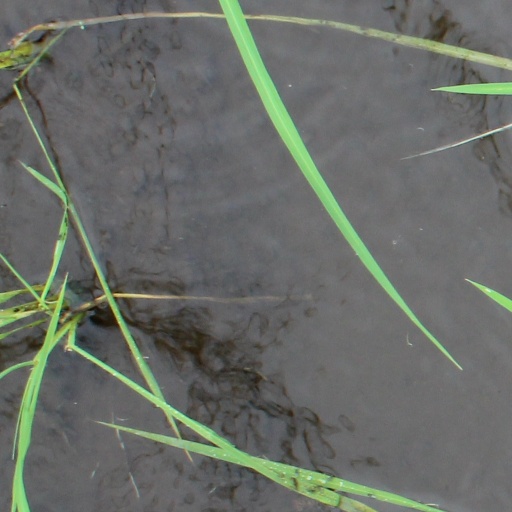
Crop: rice